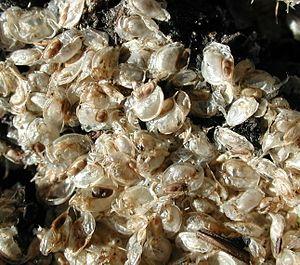
Daphnia magna est un petit crustacé planctonique mesurant de 1,5 à 5 mm appartenant à la sous-classe des Phyllopodes, groupe existant depuis le Précambrien. On trouve cette espèce dans divers habitats d'eau douce partout dans l'hémisphère nord et en Afrique du Sud. Elle est utilisée en recherche en biologie depuis le XVIIIᵉ siècle. On l'utilise couramment en écologie, biologie évolutive et écotoxicologie. Cette espèce sert également de nourriture pour poisson en aquaculture et aquariophilie.